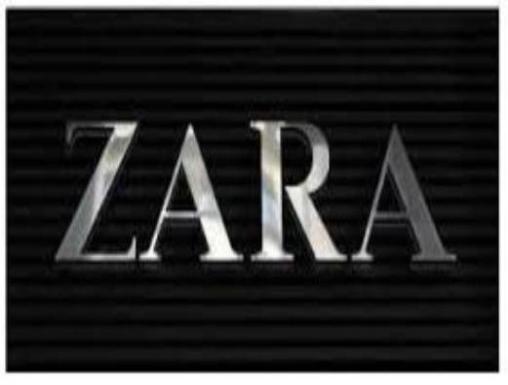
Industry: Clothes